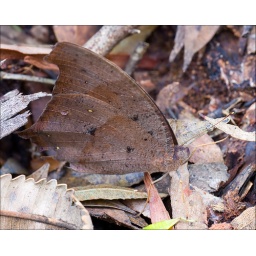
A very dark butterfly living in the forest understory. Dark conditions, this is a 6 second exposure